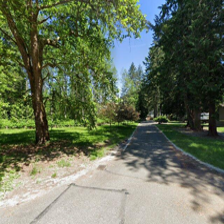
Label: streetView